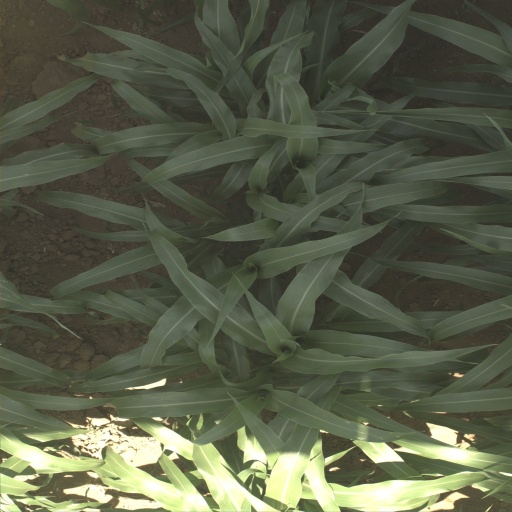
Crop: sorghum